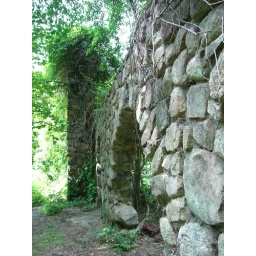
Just a couple of walls left over from whatever this building was